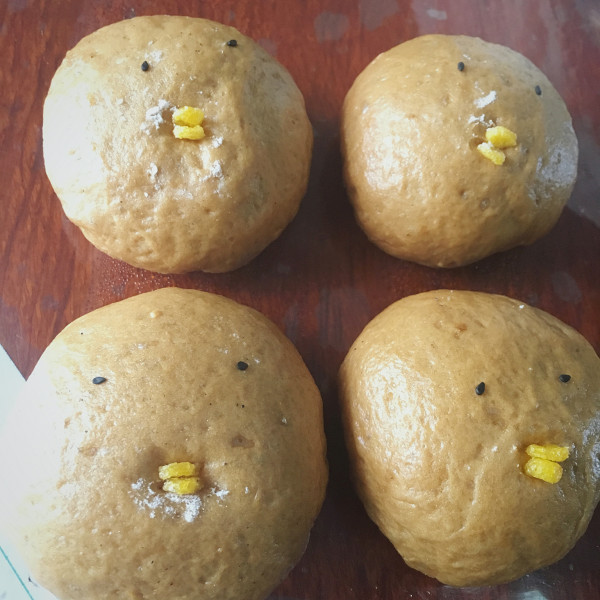
Label: trash